Ludwig van Beethoven

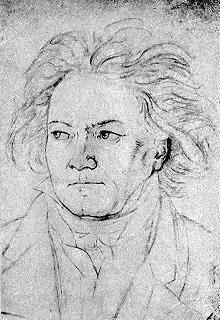
Beethoven in 1818 by

At the end of 1809, Beethoven was commissioned to write incidental music for Goethe's play "Egmont". The result (an overture, and nine additional entractes and vocal pieces, Op. 84), which appeared in 1810, fit well with Beethoven's heroic style and he became interested in Goethe, setting three of his poems as songs (Op. 83) and learning about him from a mutual acquaintance, Bettina Brentano (who also wrote to Goethe at this time about Beethoven). Other works of this period in a similar vein were the F minor String Quartet Op. 95, to which Beethoven gave the subtitle "Quartetto serioso", and the Op. 97 Piano Trio in B-flat major known, from its dedication to his patron Rudolph, as the "Archduke Trio".